Majid Kavousifar

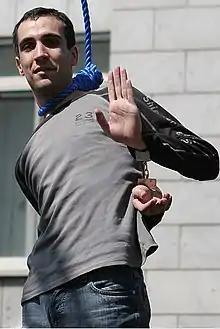
Majid Kavousifar waving to the crowd

Majid and Hossein were both hanged in public on 2 August 2007, in front of the Ershad Judiciary Complex in central Tehran. At the time, the Kavousifars' hangings were the first public executions carried out in Tehran in five years. Majid and Hossein were hanged from ropes attached to five meter long cranes; however, both men were placed atop stools, which were pulled from under their feet at the moment of their execution. Majid appeared to die instantly, while Hossein struggled for a few moments before going limp. After several minutes, their bodies were removed and placed into an ambulance.